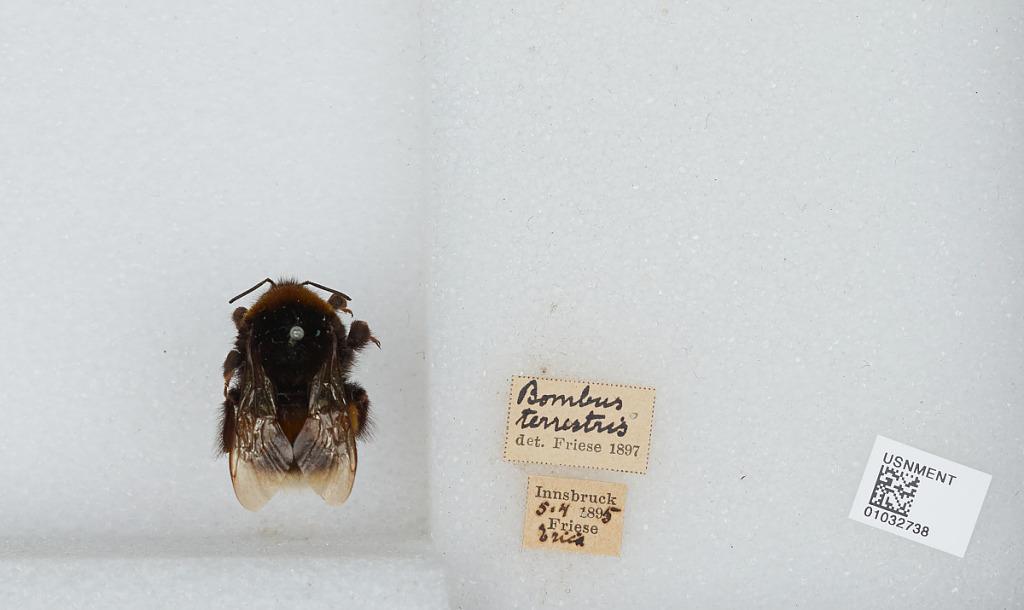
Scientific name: Bombus (Bombus) terrestris (Linnaeus)
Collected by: Friese
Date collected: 1895-4-5
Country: Austria
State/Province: Tyrol
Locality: Innsbruck
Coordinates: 47.27, 11.38
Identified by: Friese